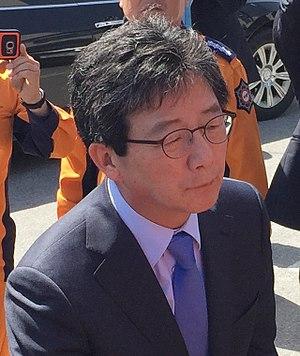
Une élection présidentielle anticipée a lieu en Corée du Sud le 9 mai 2017. Initialement prévue pour le 20 décembre 2017, elle est avancée à la suite de la destitution de la présidente Park Geun-hye le 10 mars.